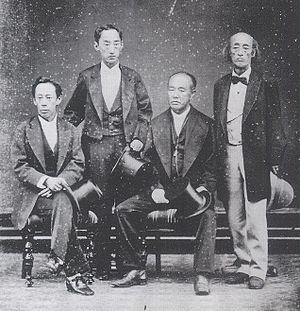
Matsudaira Sadaaki est un daimyo japonais de la période du Bakumatsu, dernier seigneur du domaine de Kuwana. Sadaaki est l'héritier adoptif de Matsudaira Sadamichi, le descendant de Sadatsuna, le troisième fils de Hisamatsu Sadakatsu, frère d'Ieyasu Tokugawa. Il est membre du clan Matsudaira-Hisamatsu. C'est de cette famille qu'est issu Matsudaira Sadanobu.